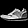
Label: Sneaker